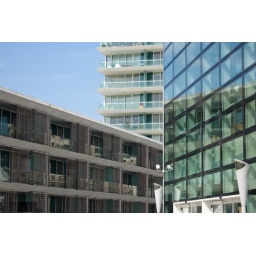
The building at the right of this shot is the 'Palacrociere', the terminal that hosts the cruising ships that stops in Savona, Italy.